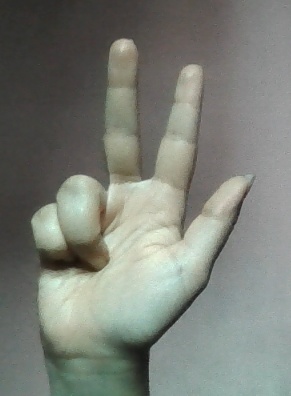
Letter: al